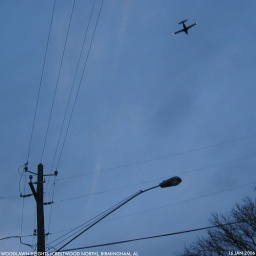
airplane up in the sky